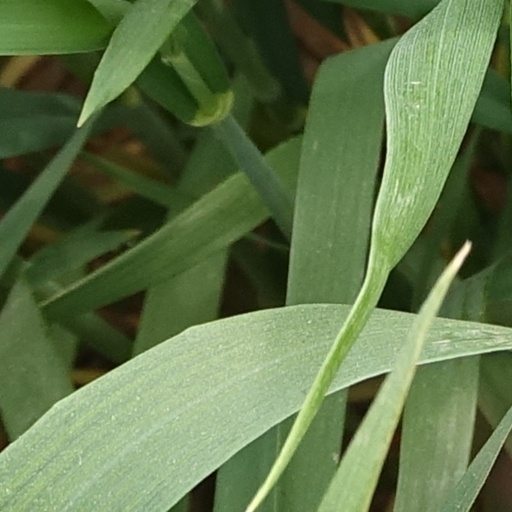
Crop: wheat